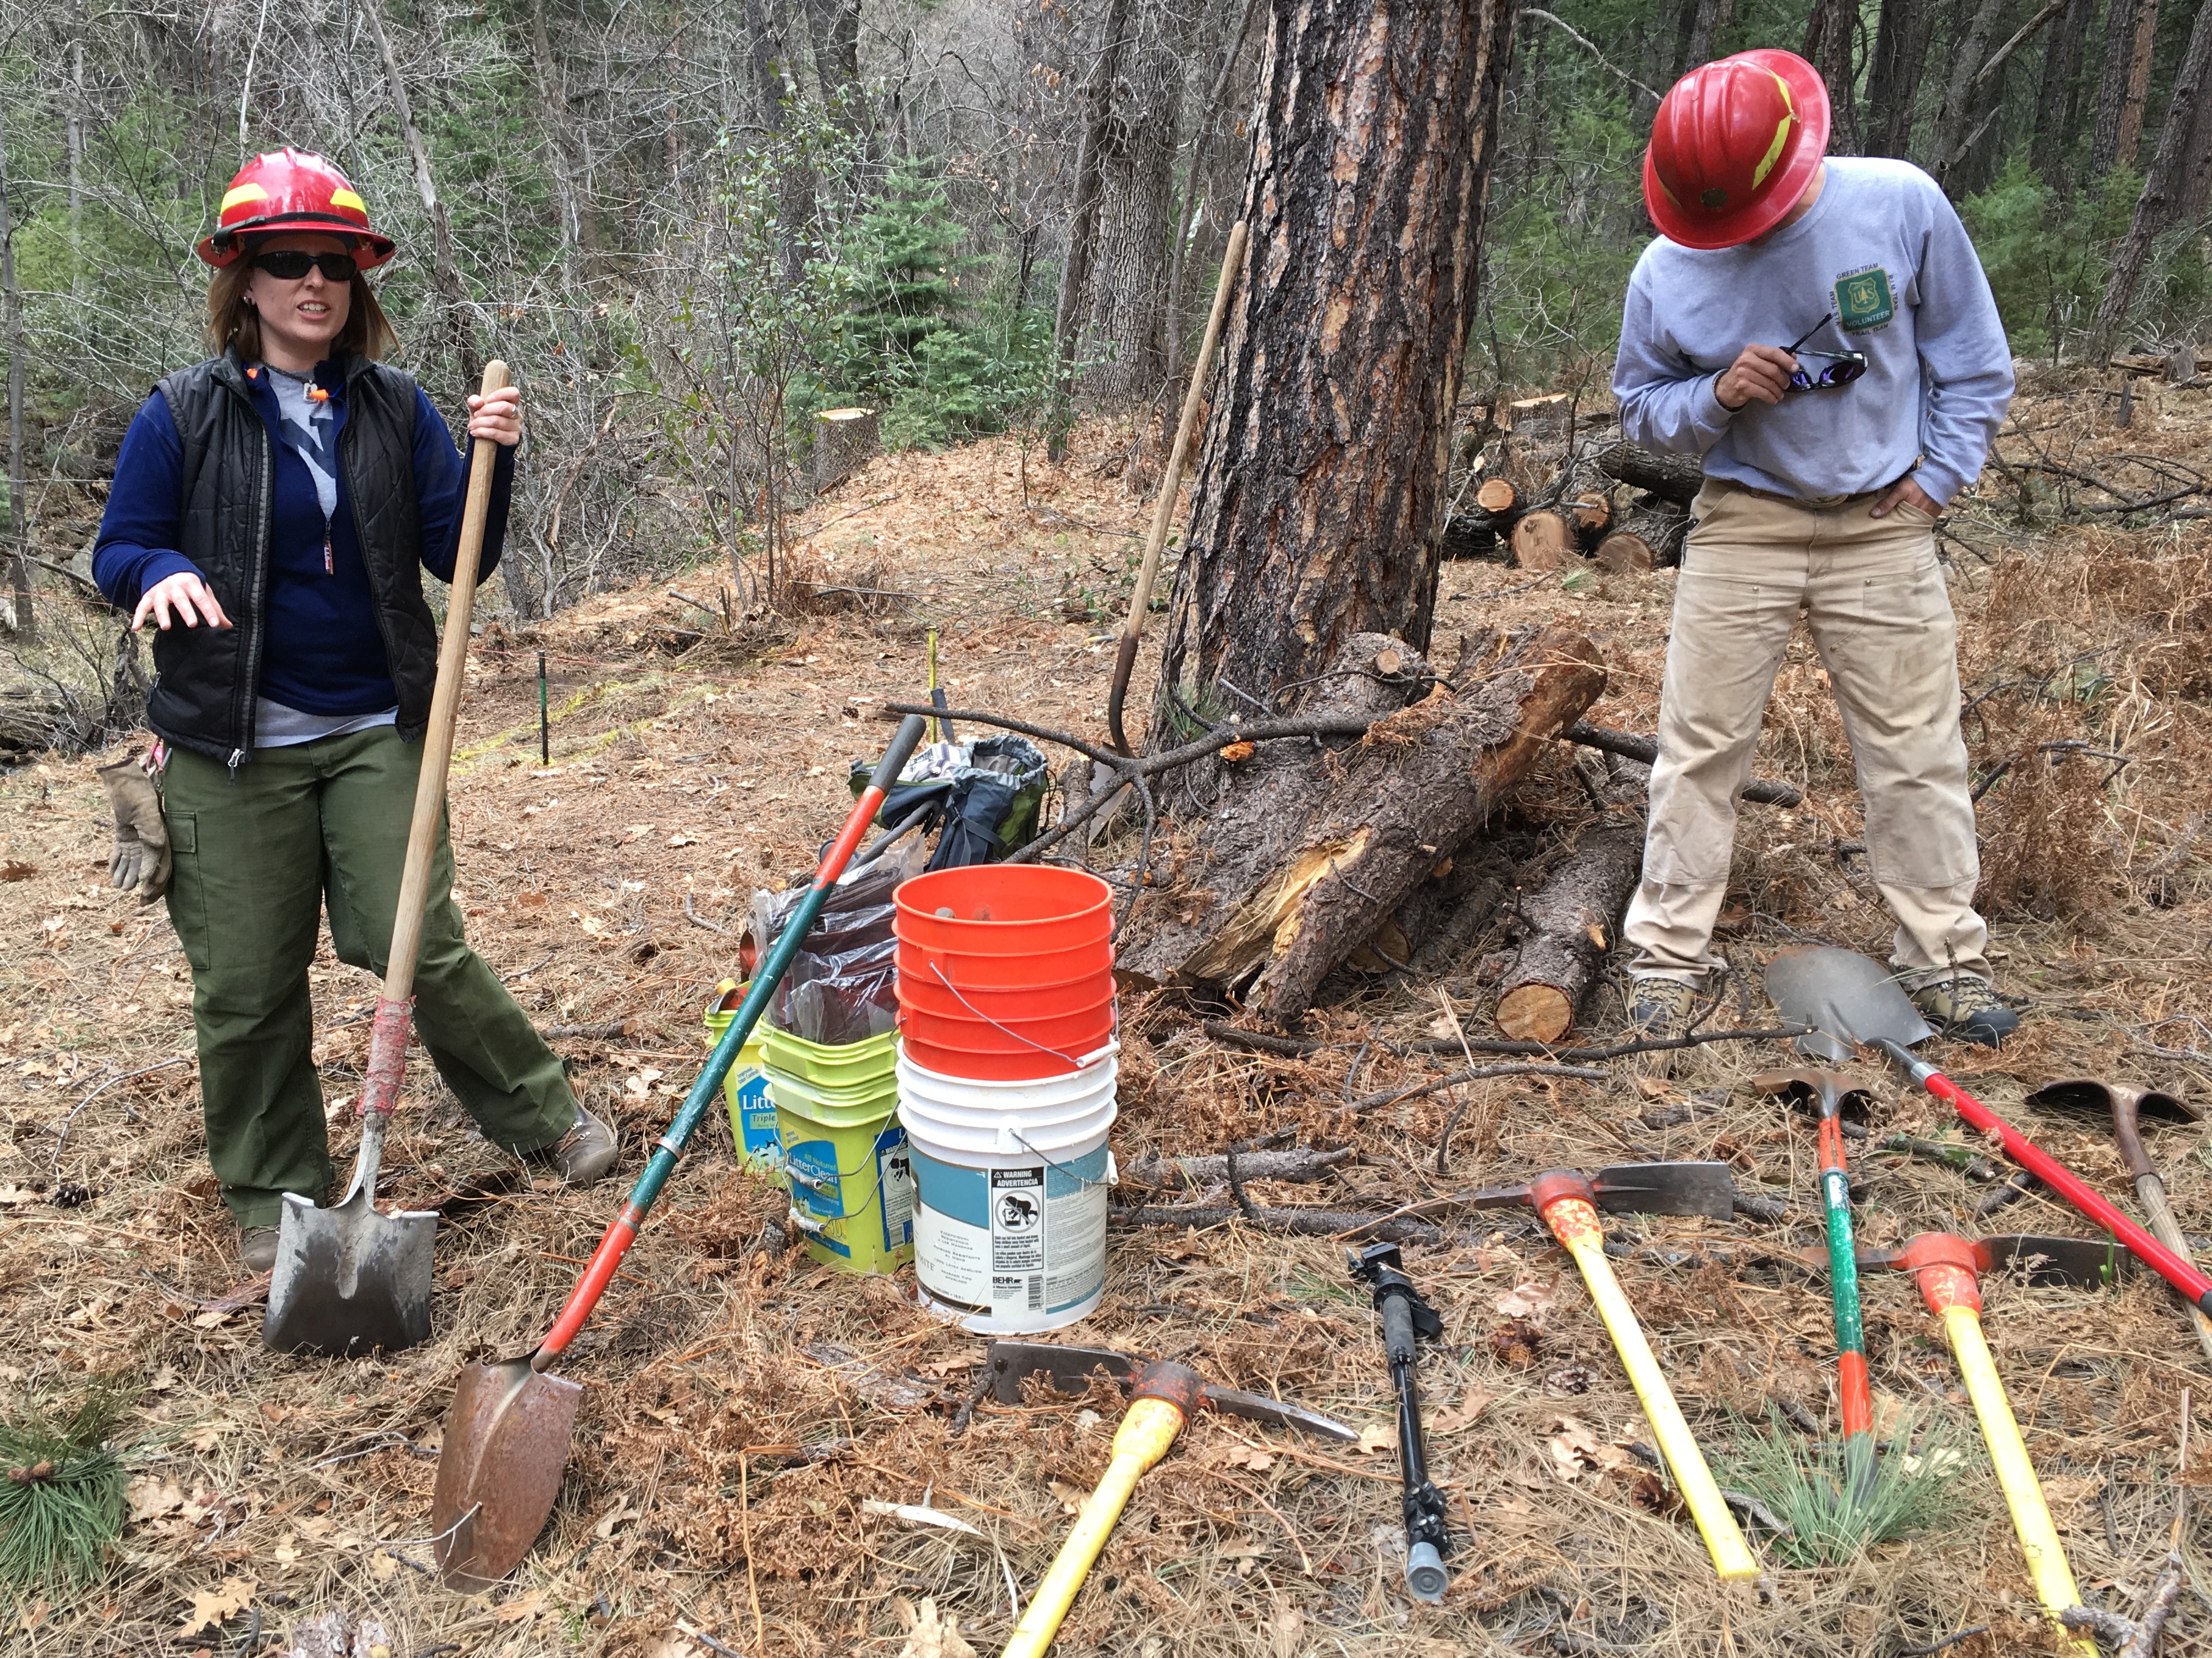
soil, pstrails, geological phenomenon